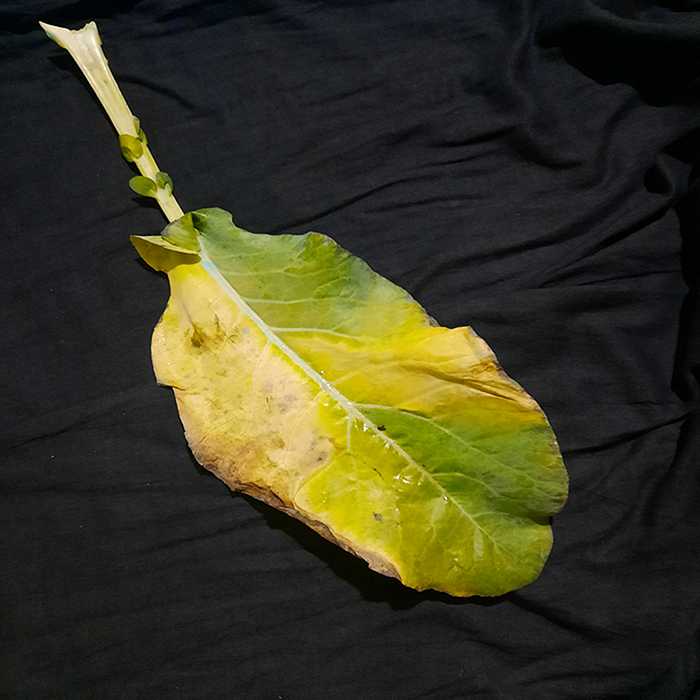
Plant: Cauliflower
Label: Black Rot